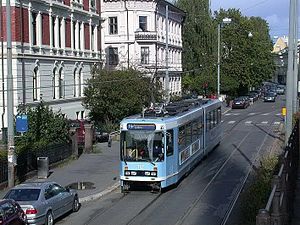
Briskebylinjen
Briskebylinjen er en del af Oslos sporveje, der går fra Jernbanetorget via Briskeby og Uranienborg til Majorstuen.